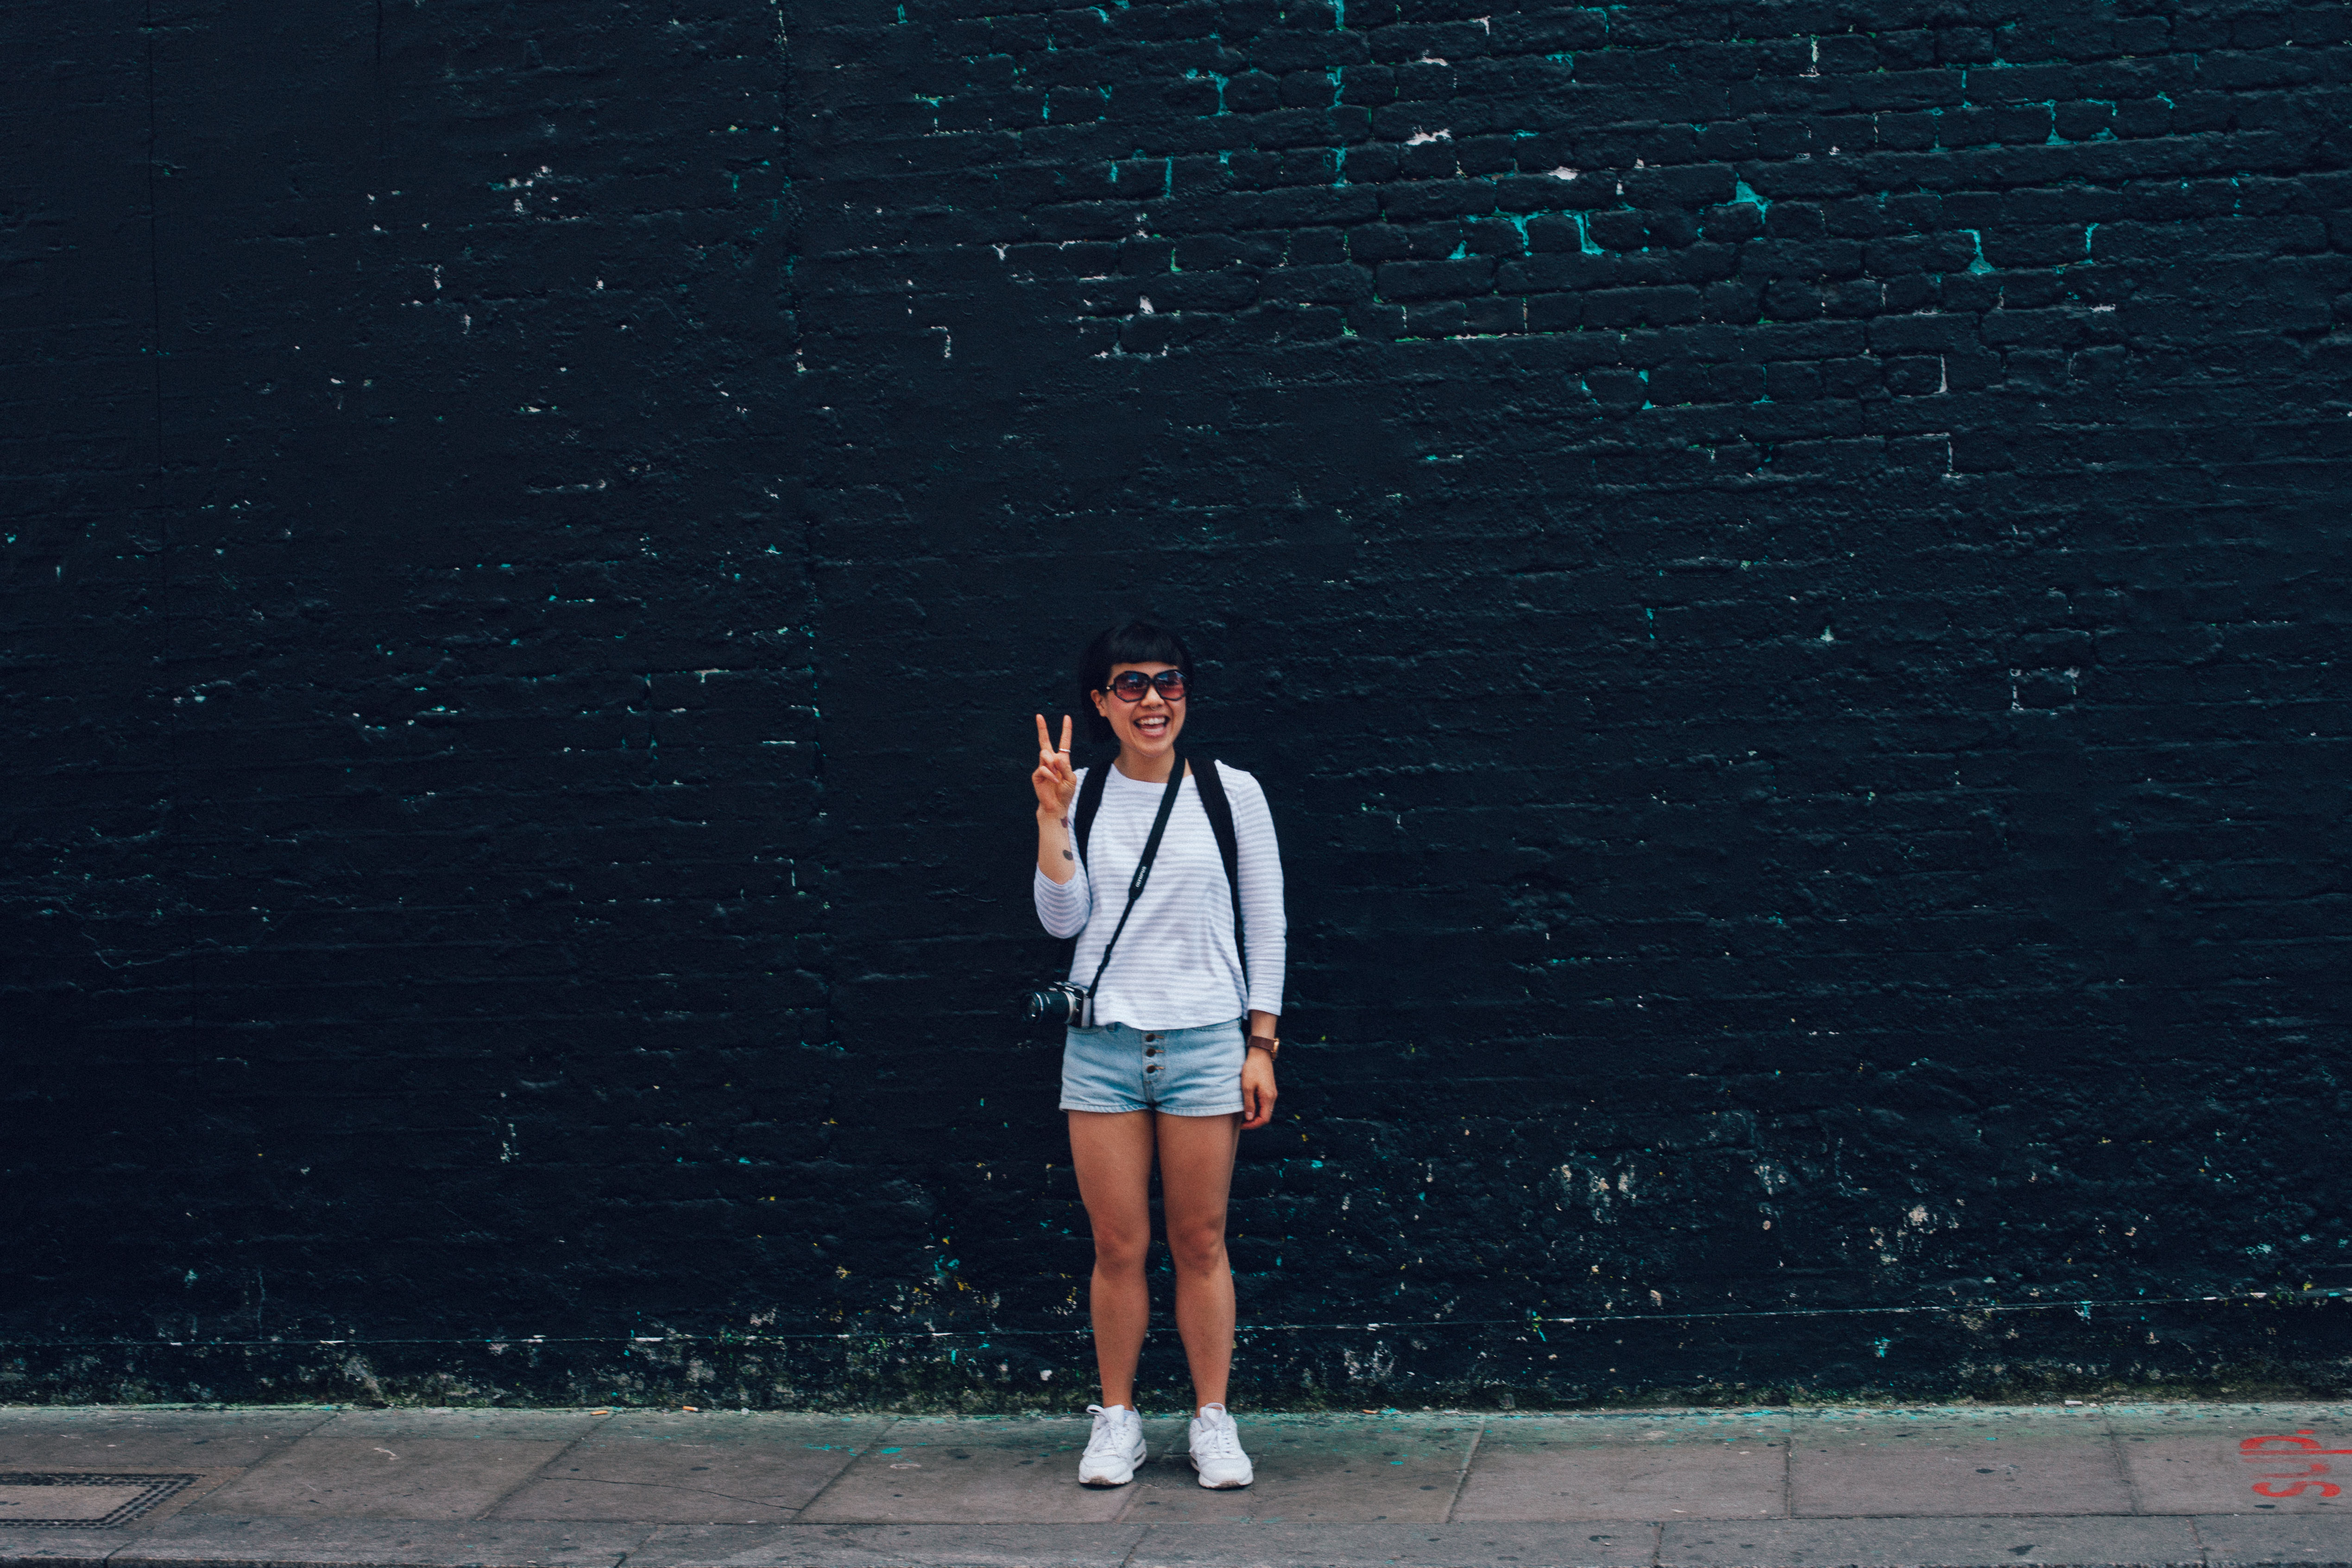
person, light, girl, woman, camera, pavement, travel, female, color, peace, traveler, darkness, blue, lady, smiling, smile, outdoors, happy, sunglasses, traveling, brickwall, photograph, snapshot, eyewear, shades, photoshoot, wear, screenshot, royalty free images, long sleeves